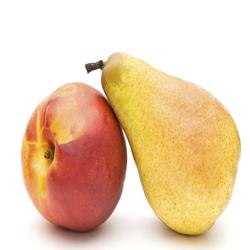
Label: Pear